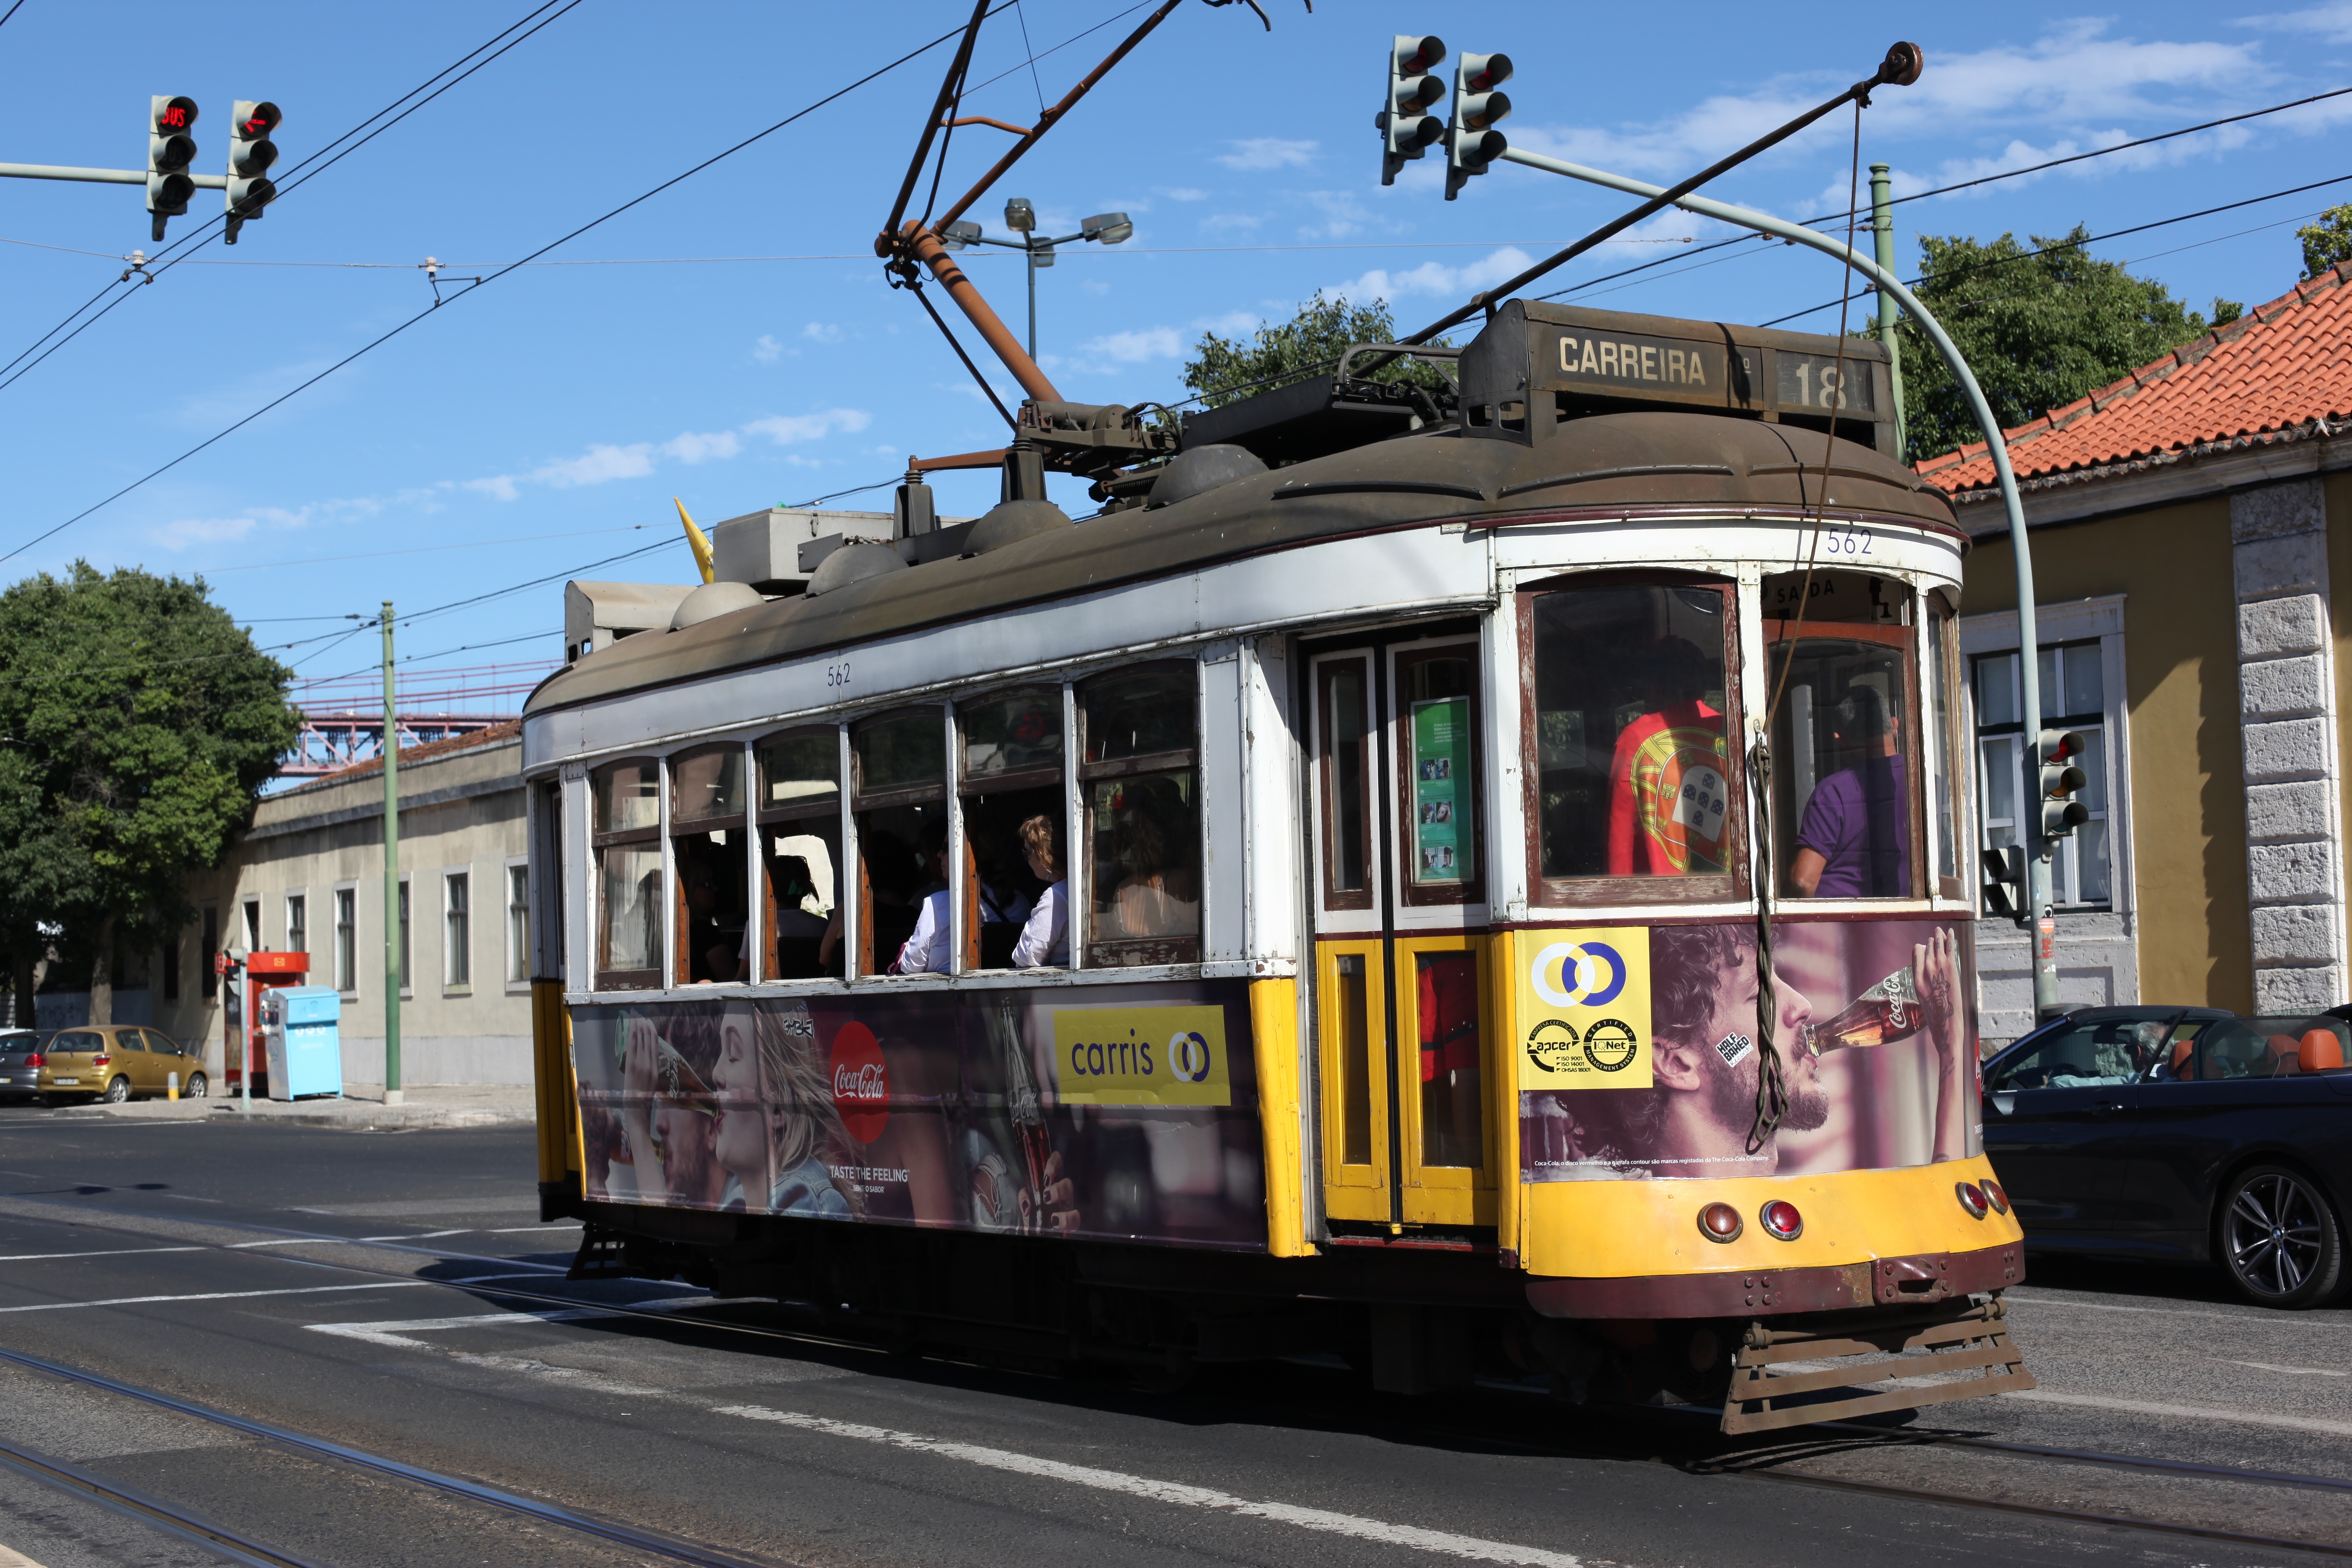
travel, tram, transport, vehicle, electricity, cable car, public transport, trolleybus, lisboa, lisbon, land vehicle, metropolitan area